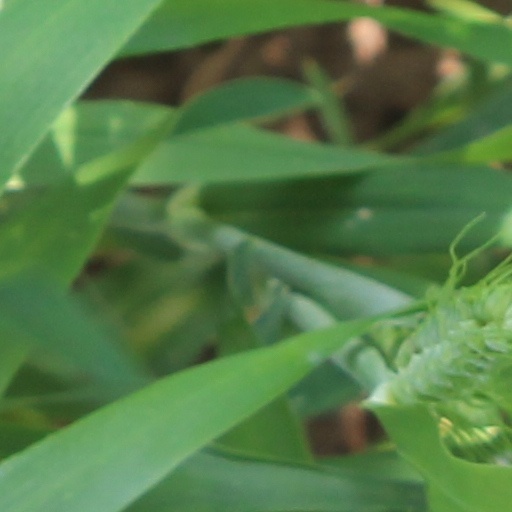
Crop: wheat